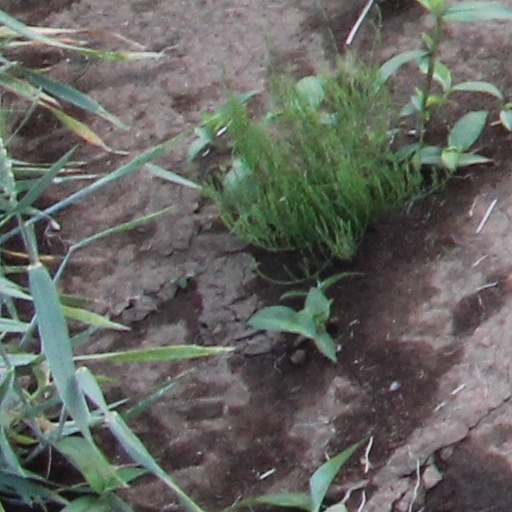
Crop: wheat